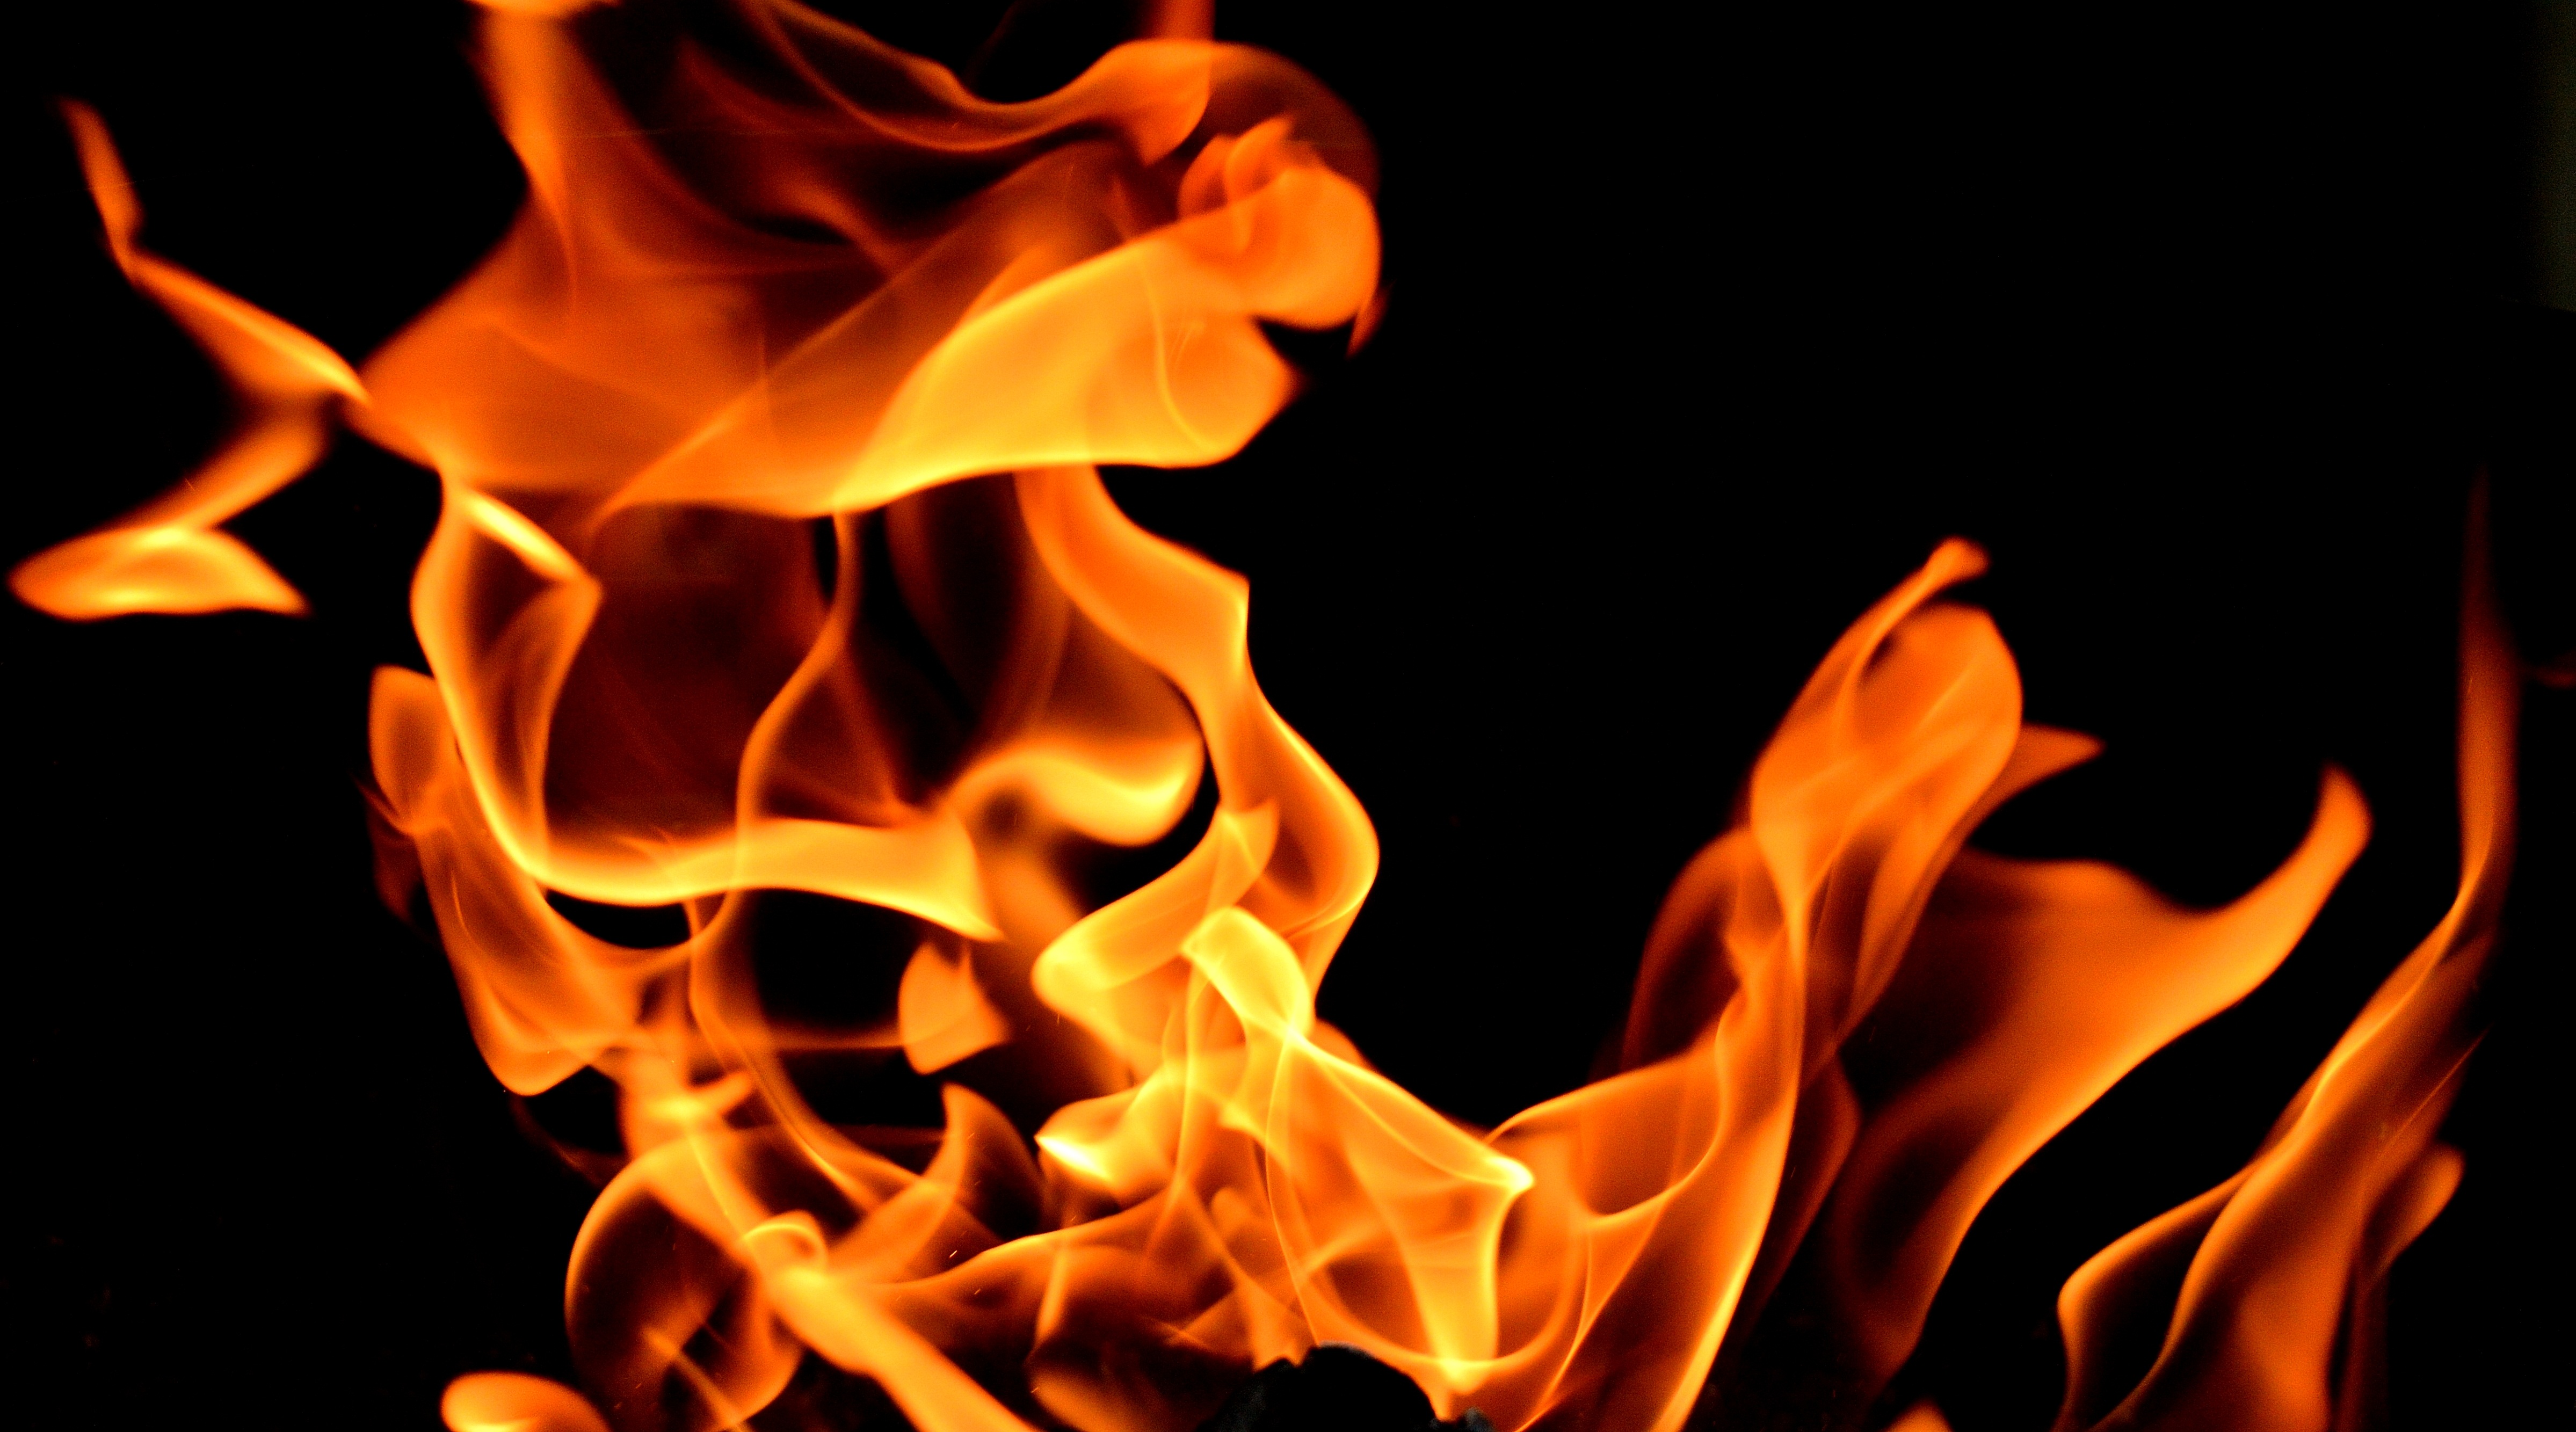
flower, flame, fire, fireplace, glow, campfire, barbecue, heat, grill, burn, font, charcoal, hot, embers, heiss, heat wave